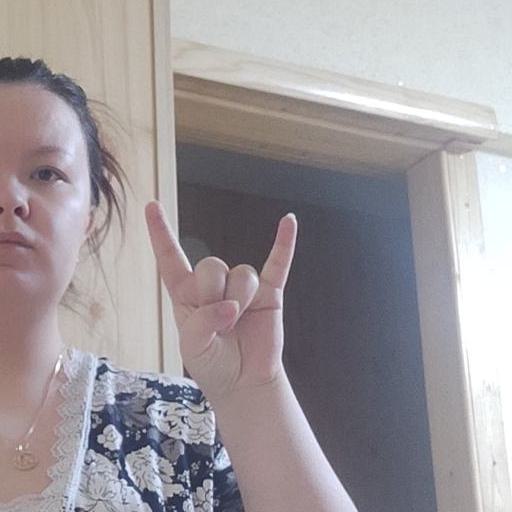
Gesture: rock